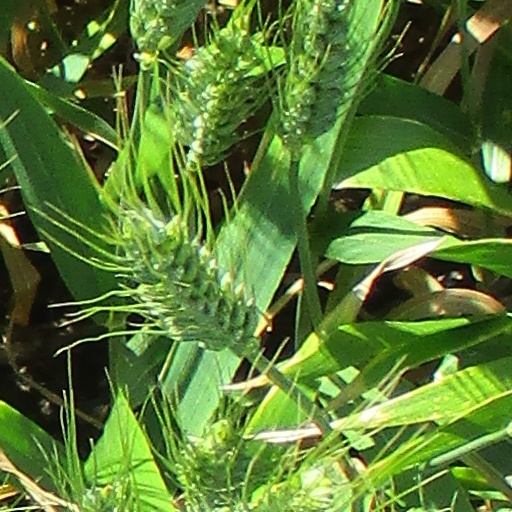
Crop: wheat